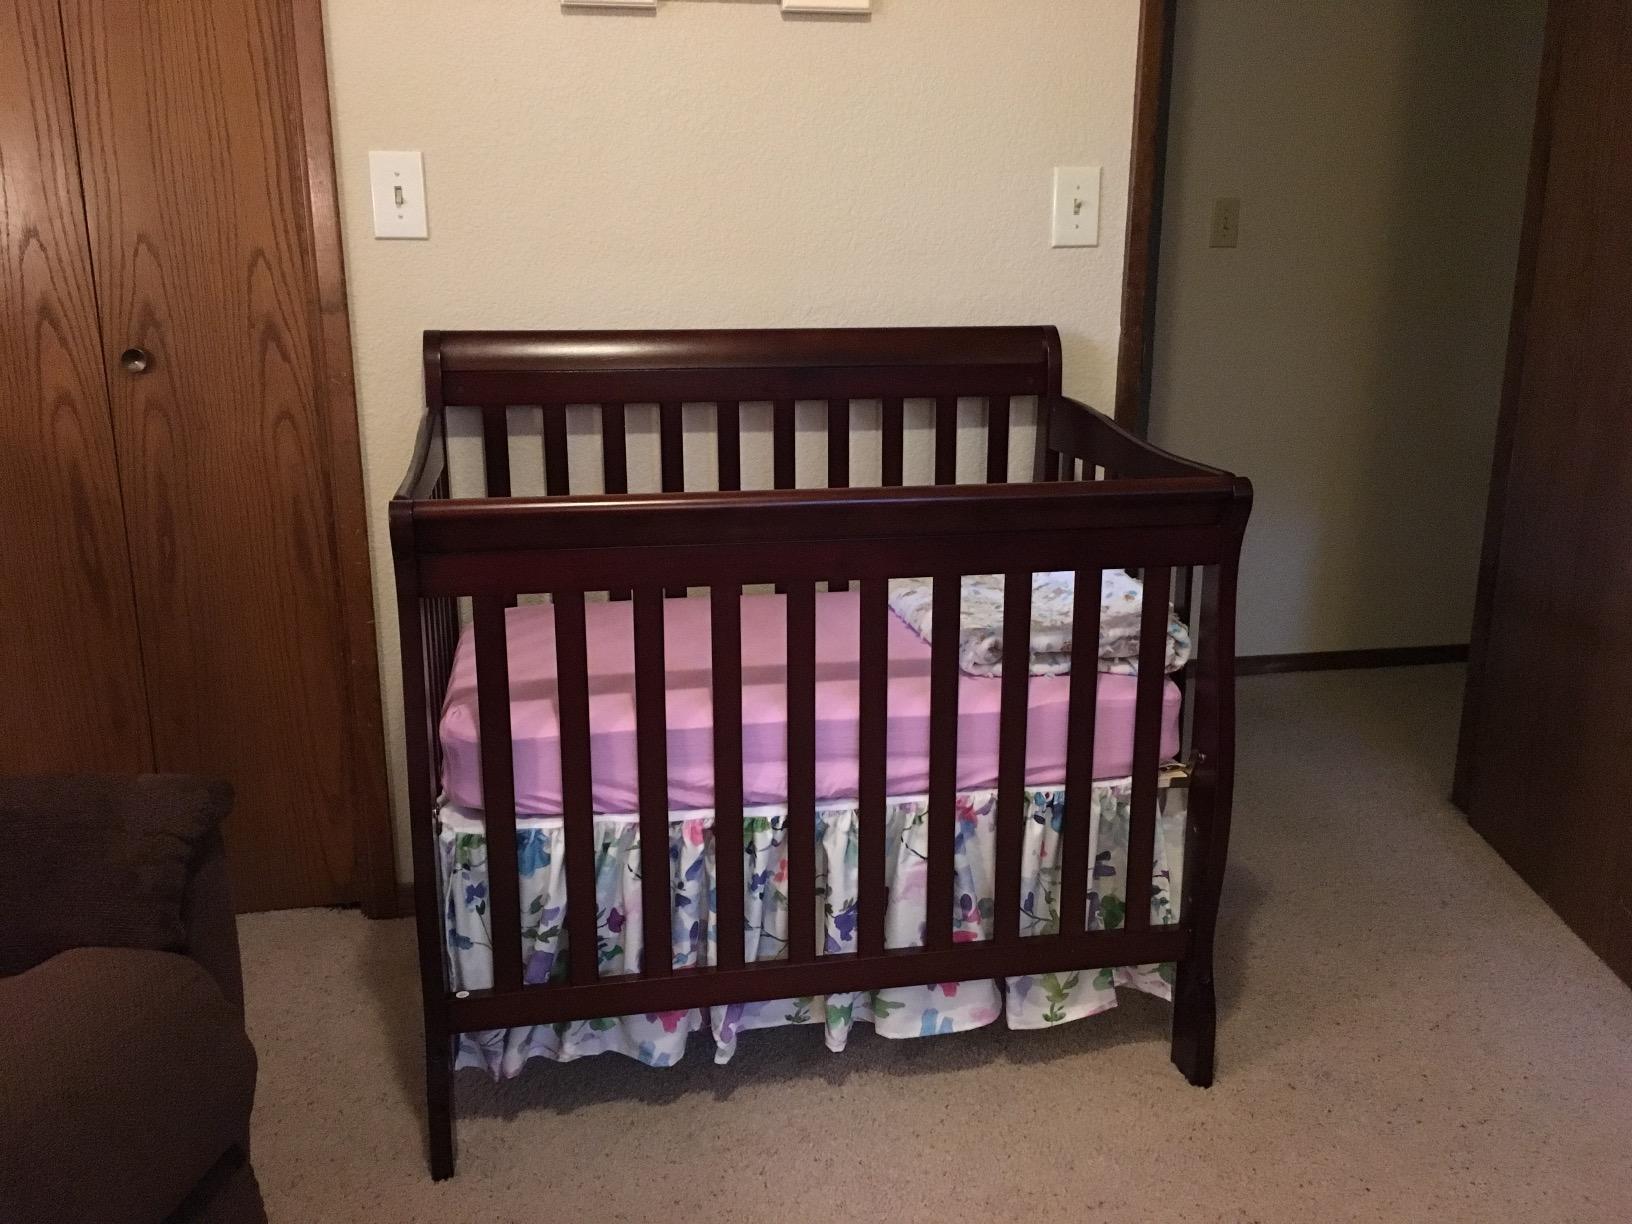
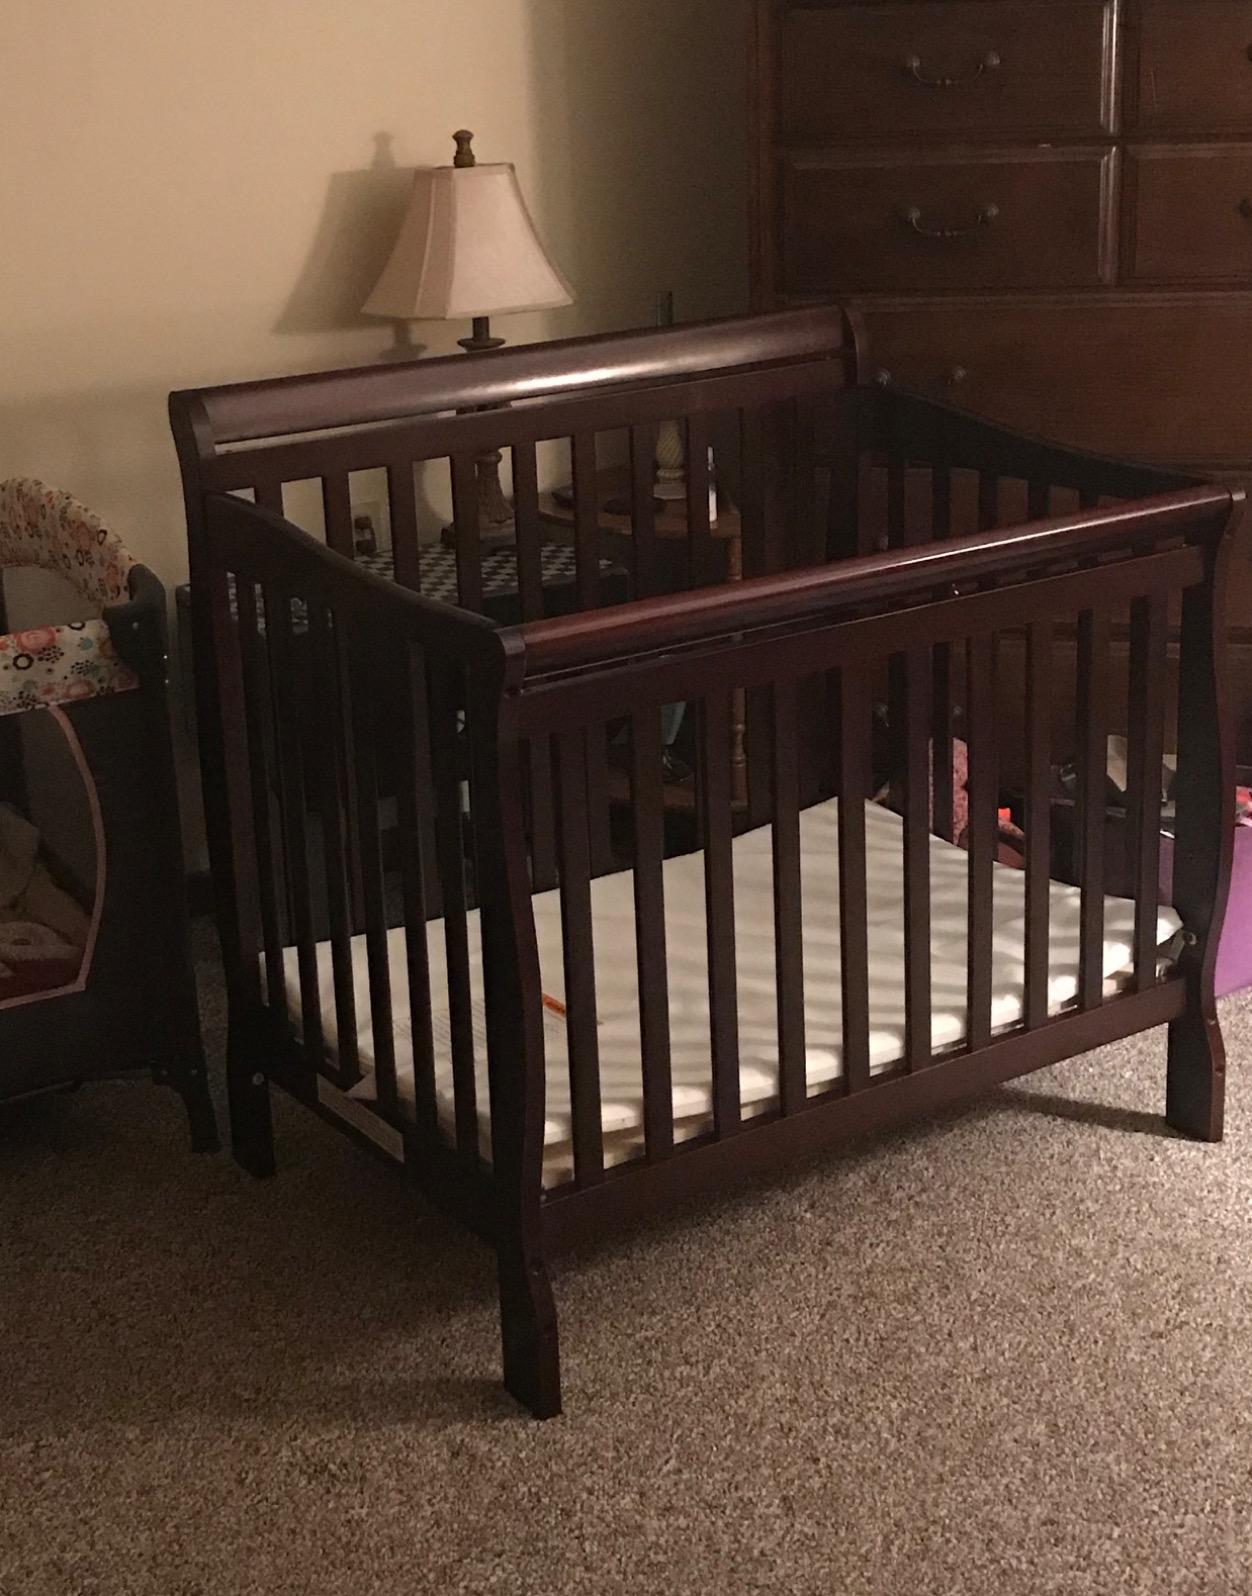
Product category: products_crib
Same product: yes